Sisters, Servants of the Immaculate Heart of Mary

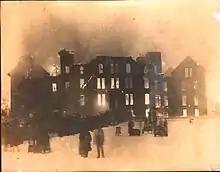
Photograph of the late stages of the fire

On June 3, 1929, St. Mary Academy in Monroe was destroyed by fire. This caused extreme difficulties for the IHM institute, as they were burdened with heavy debts from the building of Marygrove College. The cost of rebuilding the motherhouse and academy in Monroe was prohibitive.